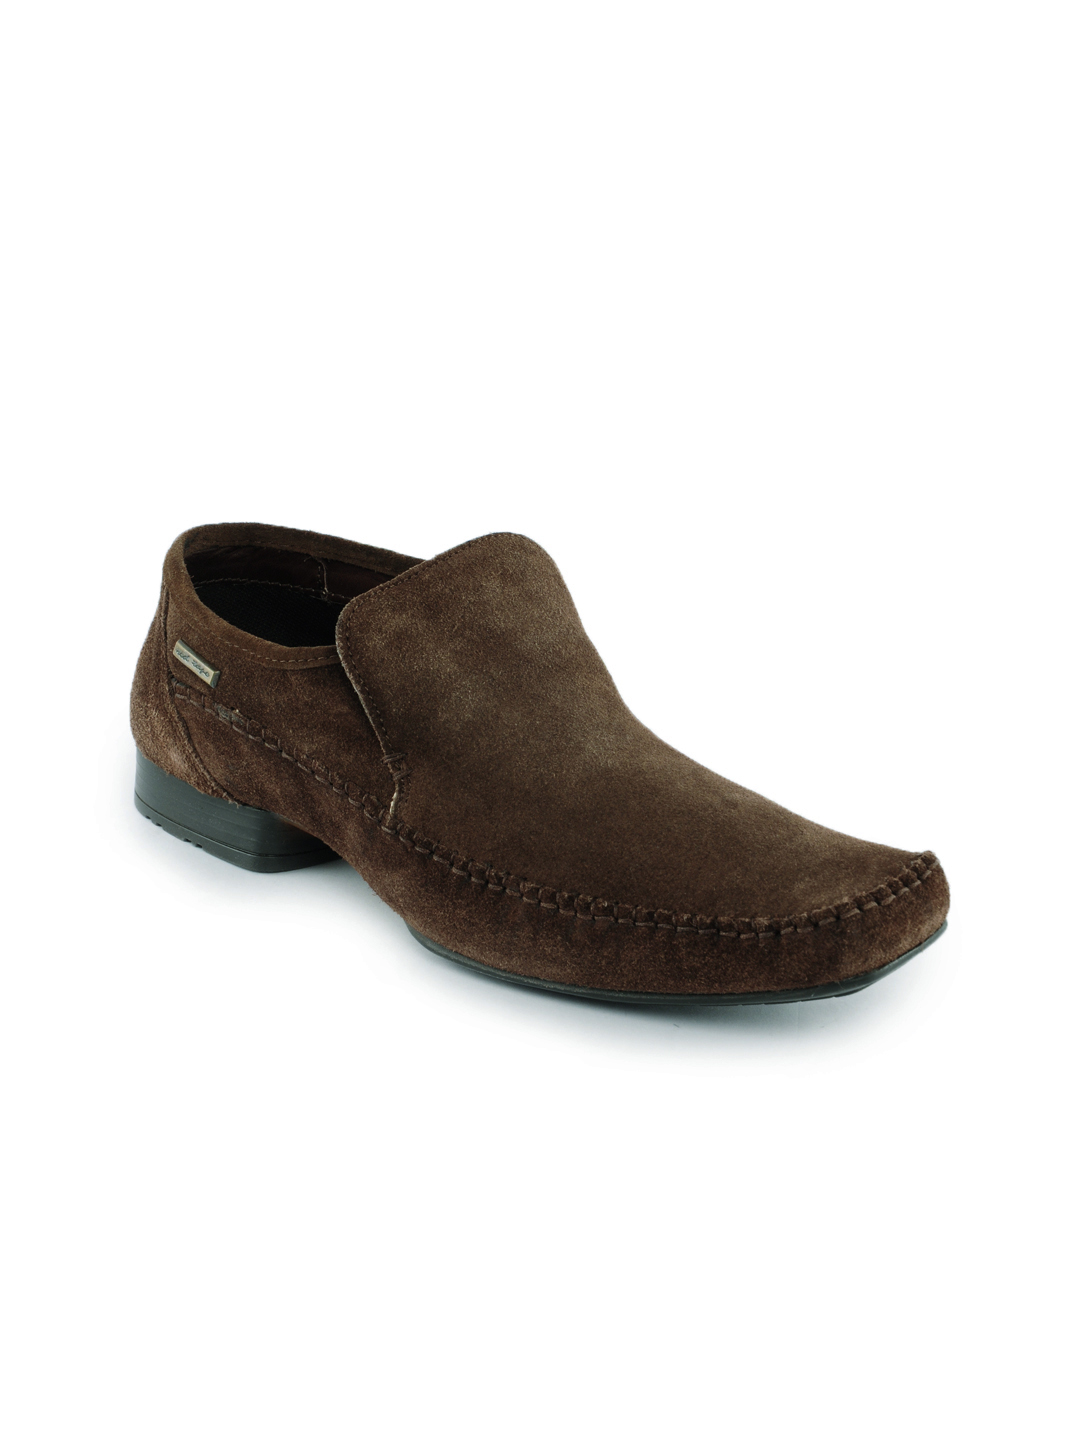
Red Tape Men Brown Casual Shoes
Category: Footwear / Shoes / Casual Shoes
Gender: Men
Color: Brown
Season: Summer 2012
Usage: Casual